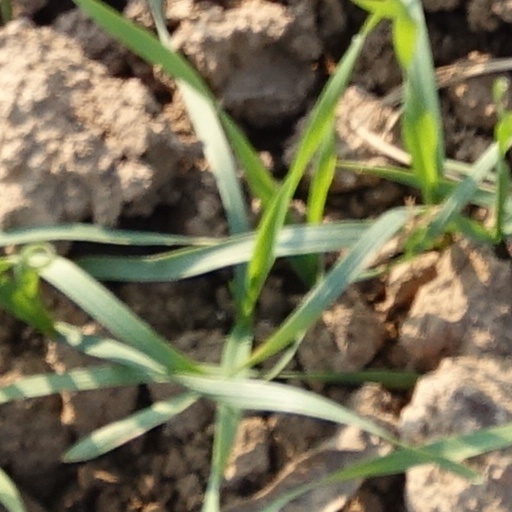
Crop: wheat